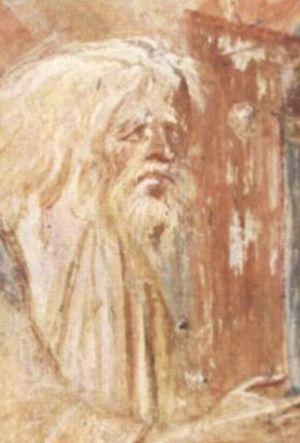
Stefan Nemanja, en français Étienne Némania, en serbe cyrillique Стефан Немања, était un souverain de la principauté médiévale serbe de Rascie à partir de 1166, fondateur de la dynastie des Nemanjić. Durant son règne, il unifia les principales principautés serbes et acquit une large autonomie.